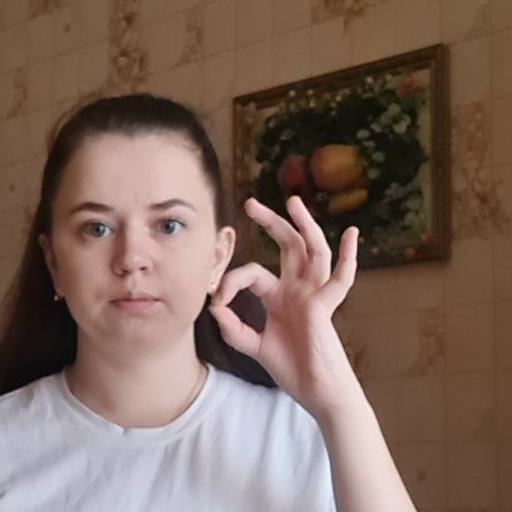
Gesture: ok